Tina Louise

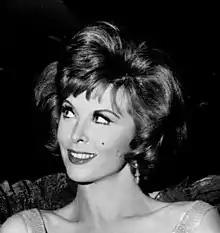
Louise as Ginger Grant in 1966

Louise returned to the United States, began studying with Lee Strasberg, and became a member of the Actors Studio. In 1962, she guest-starred on the situation comedy "The Real McCoys", portraying a country girl from West Virginia in the episode "Grandpa Pygmalion". She appeared with Bob Denver two years later in the beach party film "For Those Who Think Young" (1964). In 1964, she left the Broadway musical "Fade Out – Fade In" to portray movie star Ginger Grant on the situation comedy "Gilligan's Island". Over time, she became unhappy with the role and was worried that it would typecast her. Although she continued to work in film and made guest appearances on television, she claimed repeatedly that playing Ginger had ruined her movie career. She did not appear in any of the subsequent "Gilligan's Island" sequel movies: "Rescue from Gilligan's Island" (1978), "The Castaways on Gilligan's Island" (1979), or "The Harlem Globetrotters on Gilligan's Island" (1981). Other actresses played the role of Ginger in the sequels. She maintained a steady acting career after the series ended, going on to appear in the Matt Helm spy spoof "The Wrecking Crew" (1969) with Dean Martin and in "The Stepford Wives" (1975). With the death of Dawn Wells in December 2020, she became the last surviving cast member of Gilligan’s Island.